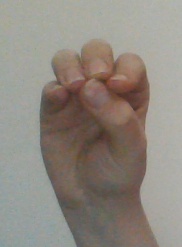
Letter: ha